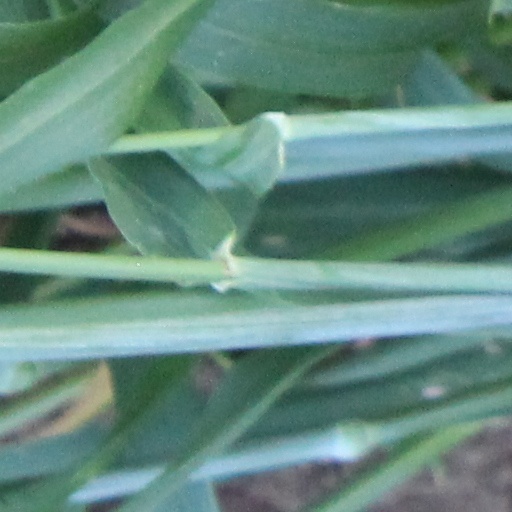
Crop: wheat